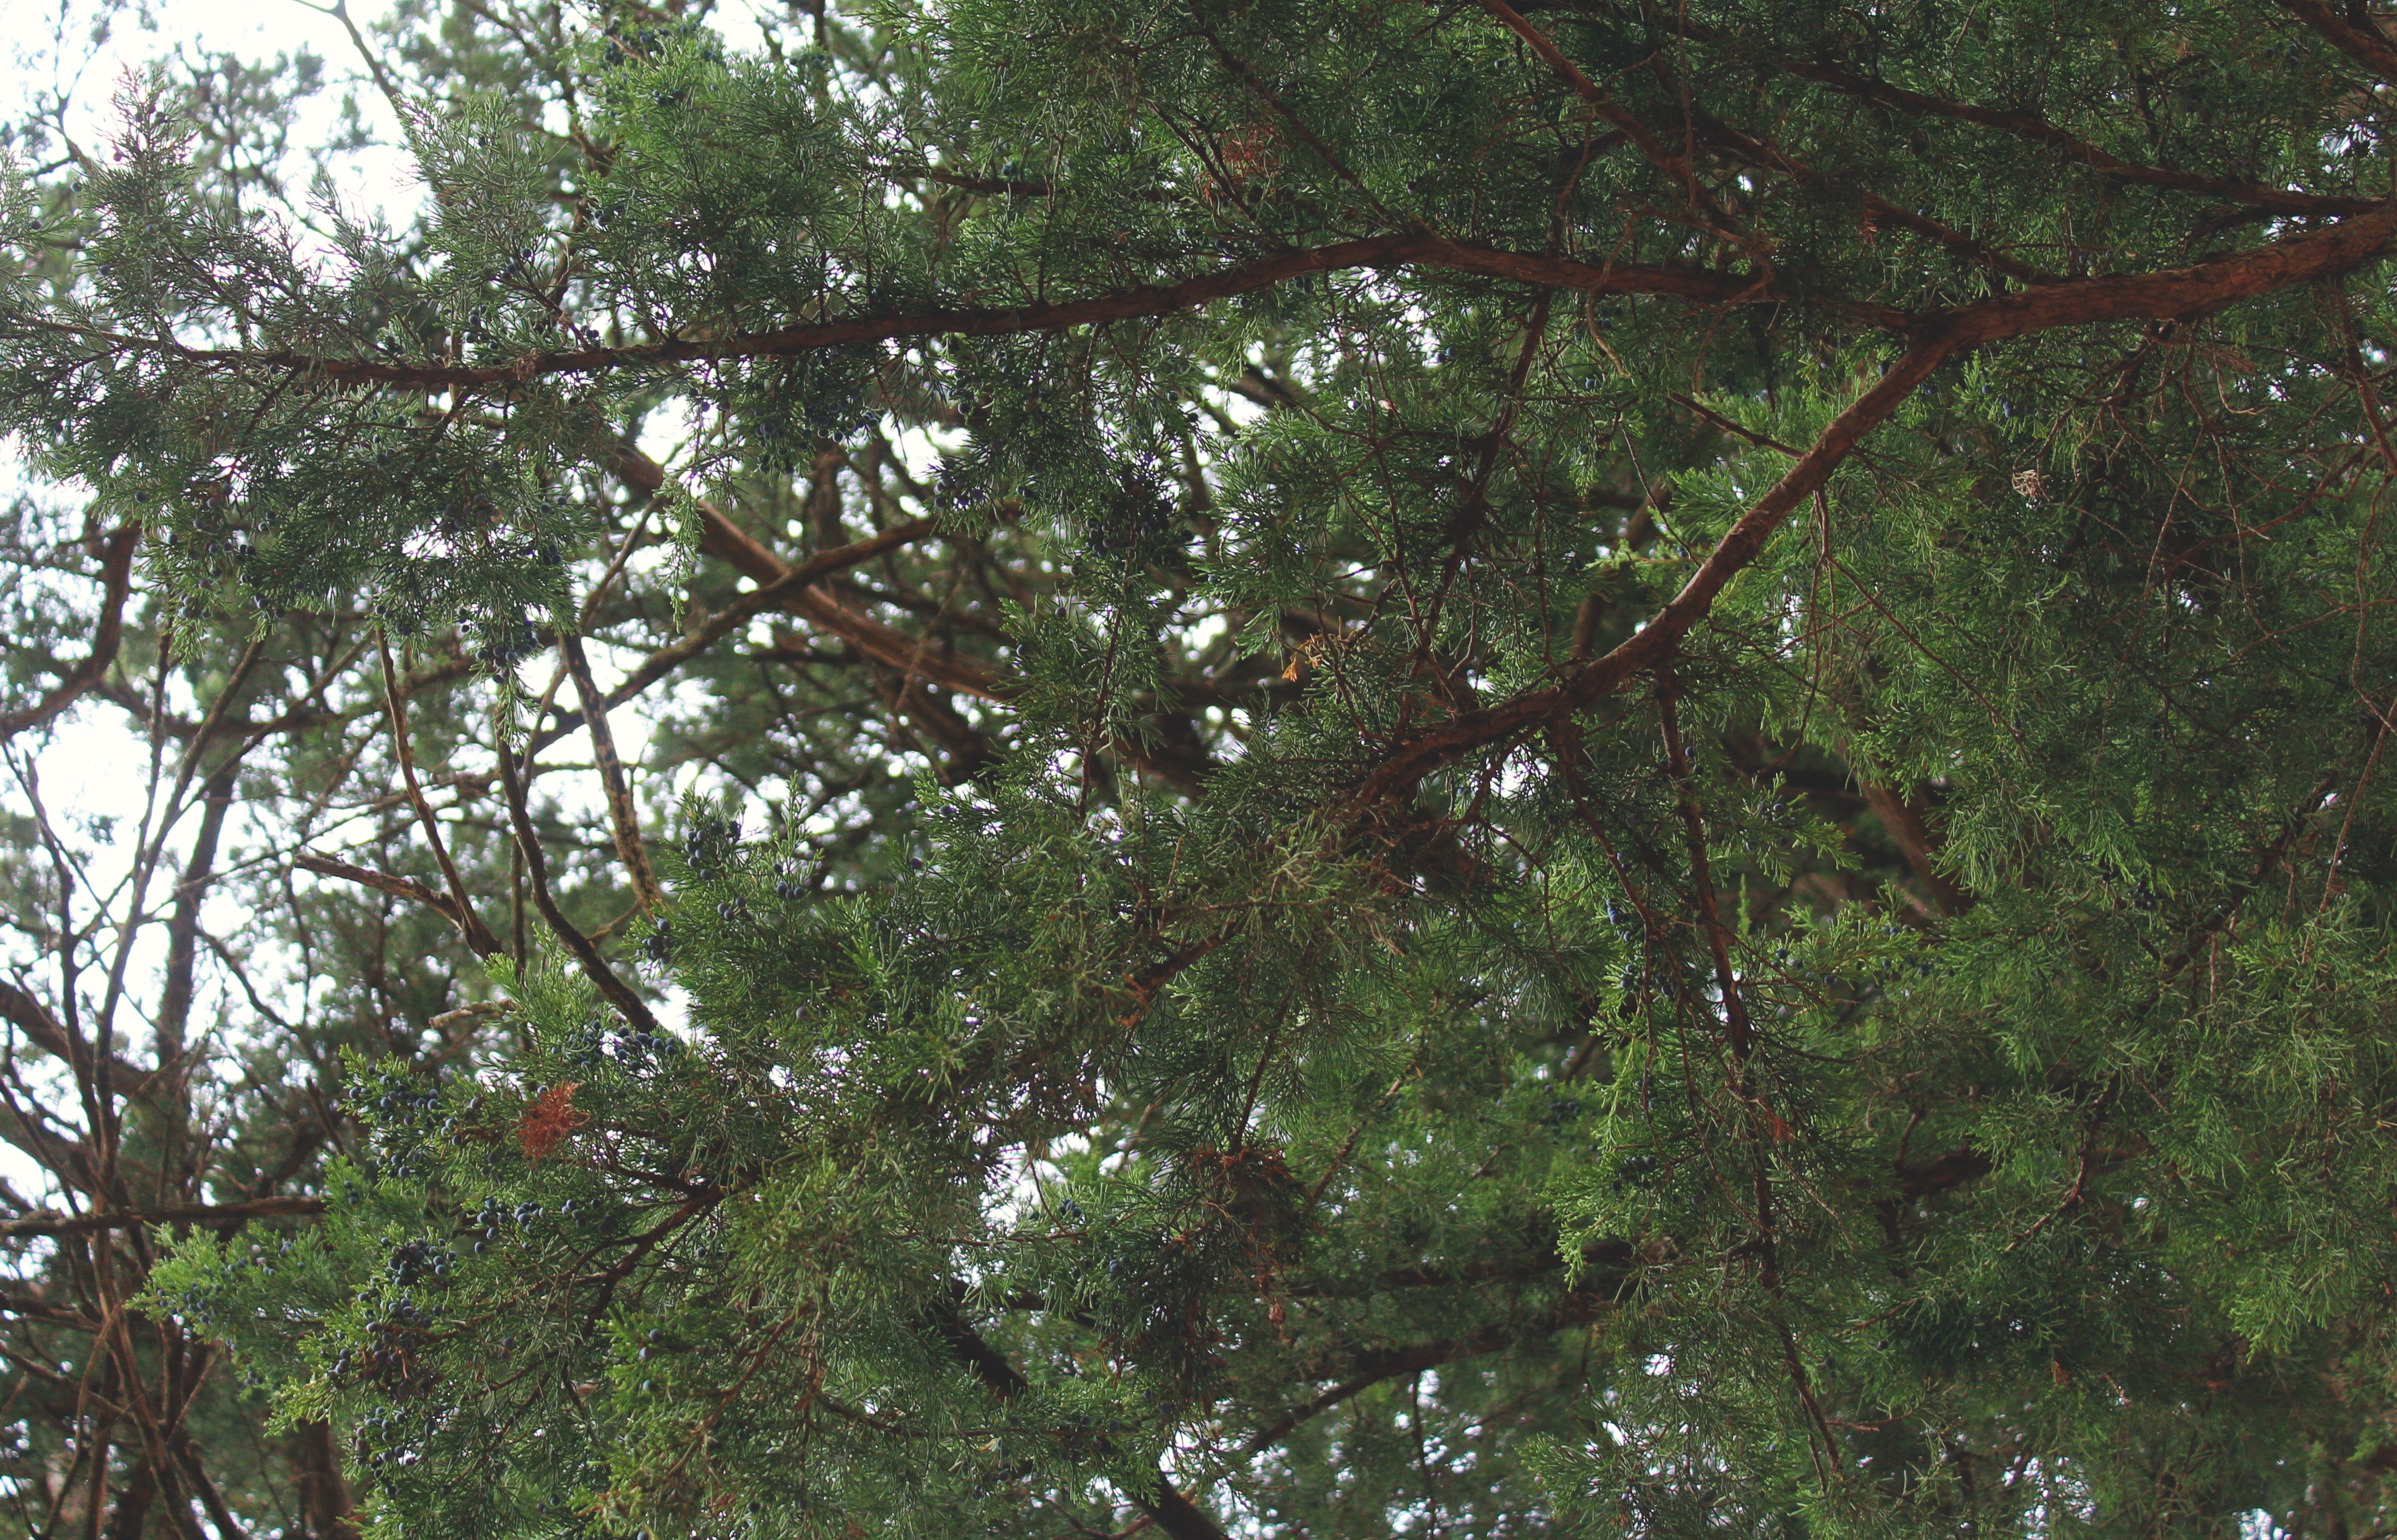
tree, forest, branch, plant, jungle, evergreen, fir, flora, conifer, spruce, rainforest, deciduous, woodland, larch, ecosystem, flowering plant, biome, old growth forest, woody plant, temperate broadleaf and mixed forest, temperate coniferous forest, land plant